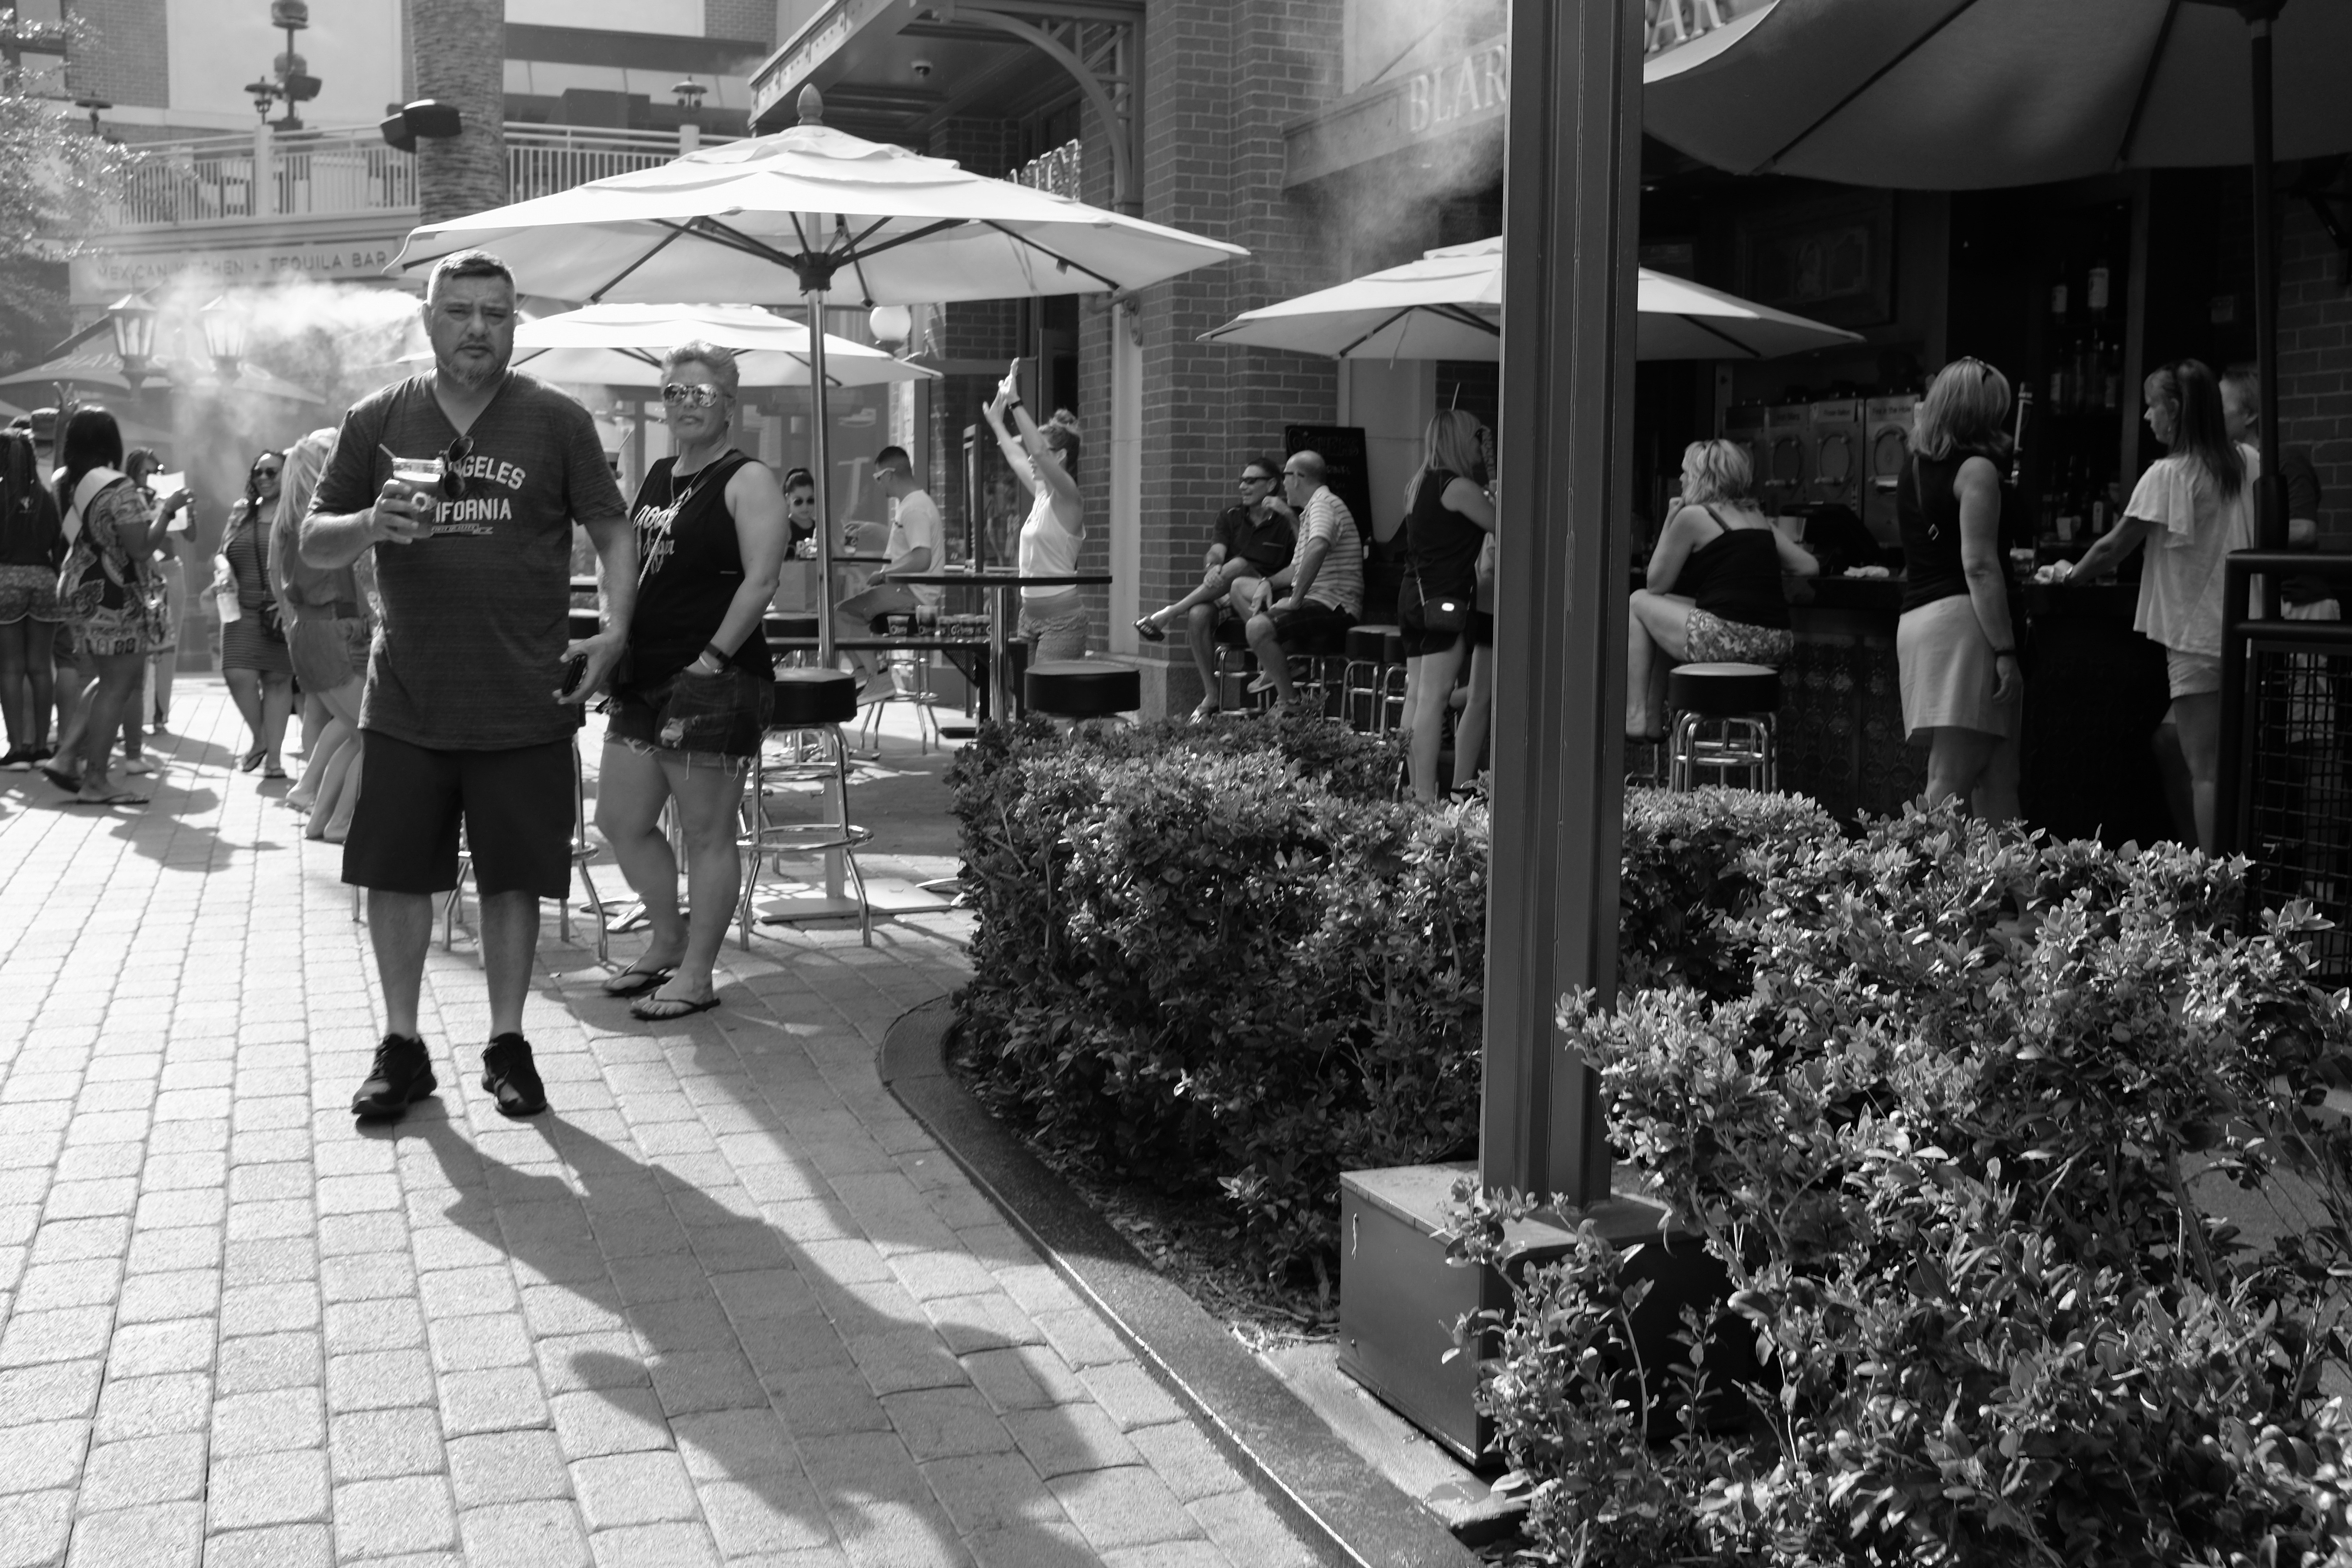
pedestrian, black and white, road, white, street, city, crowd, spring, black, monochrome, infrastructure, photograph, snapshot, monochrome photography